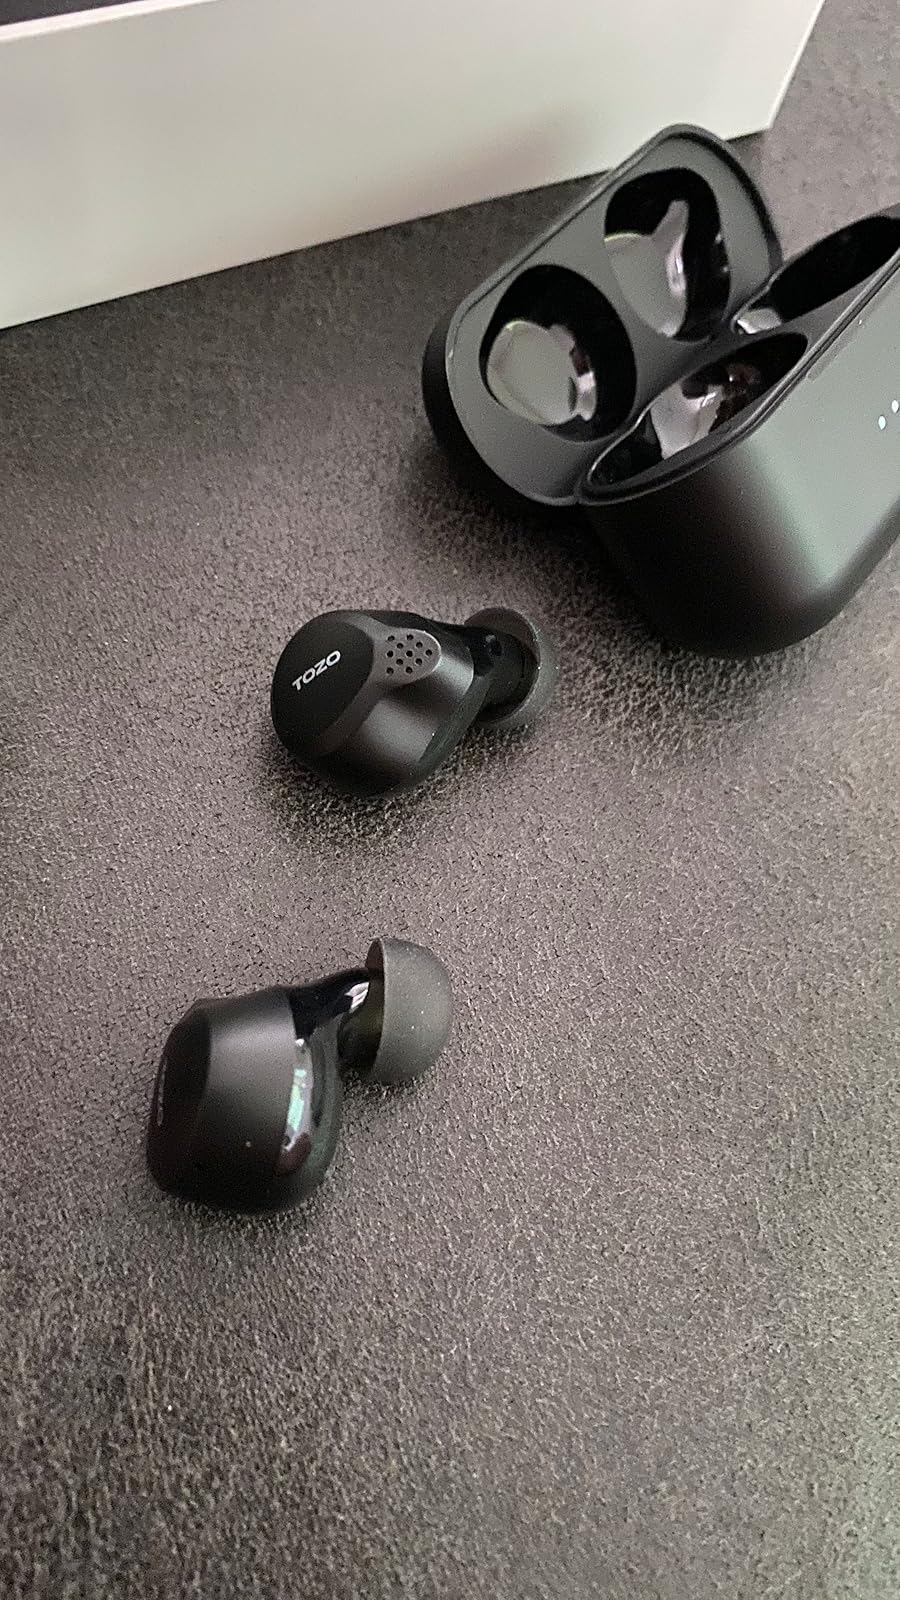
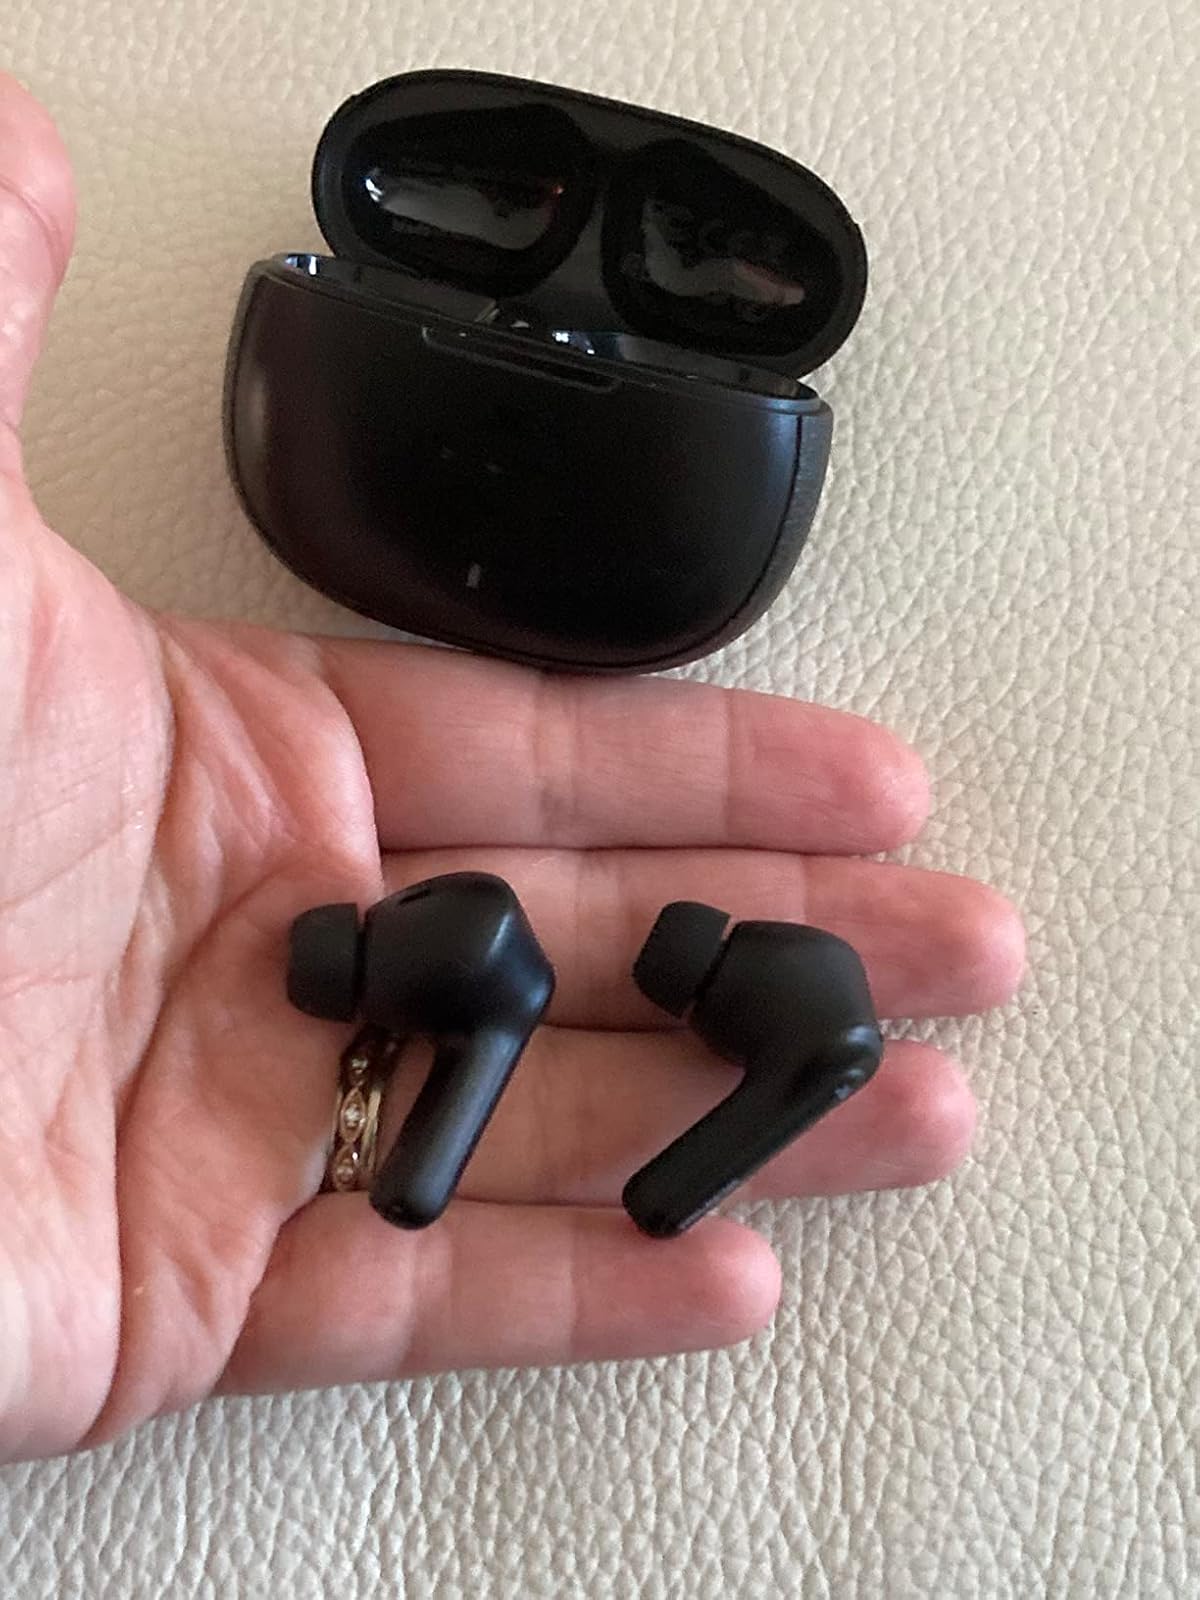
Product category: earbuds
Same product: no